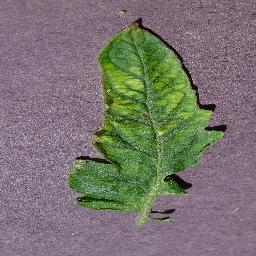
Label: Tomato___Tomato_mosaic_virus